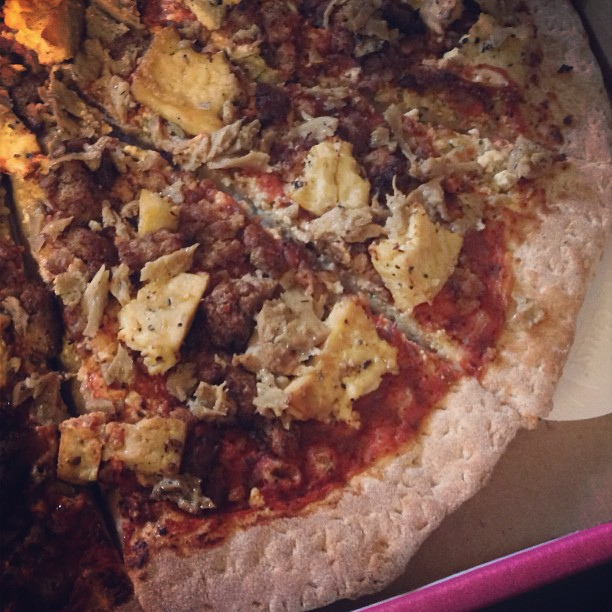
user: Given an image and a question. Answer the question in a short answer. Question: How to i make this food item? Short Answer:
assistant: bake